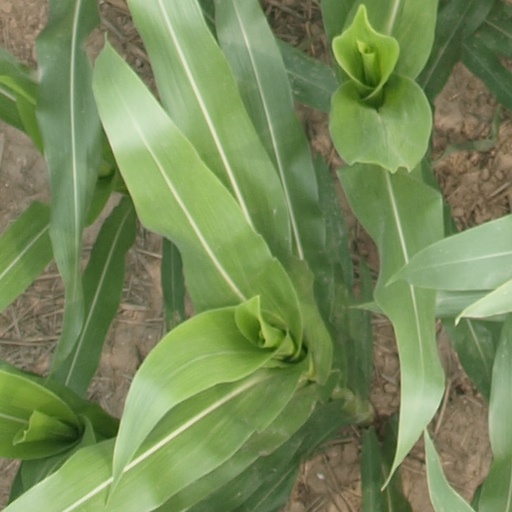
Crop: maize; corn